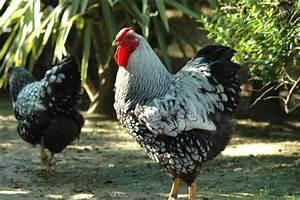
chicken